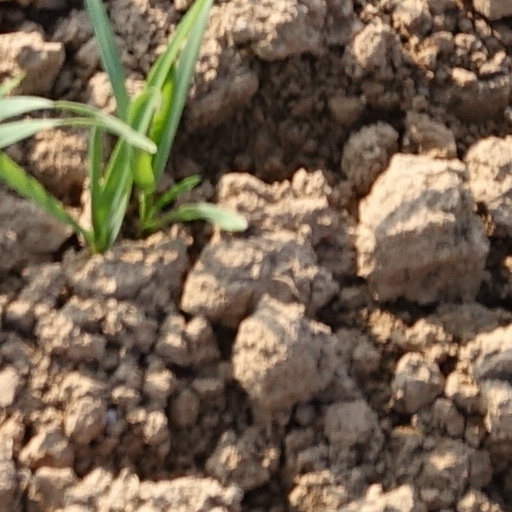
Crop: wheat